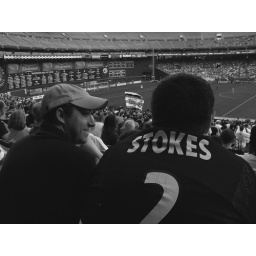
part of the sea of black in black and white